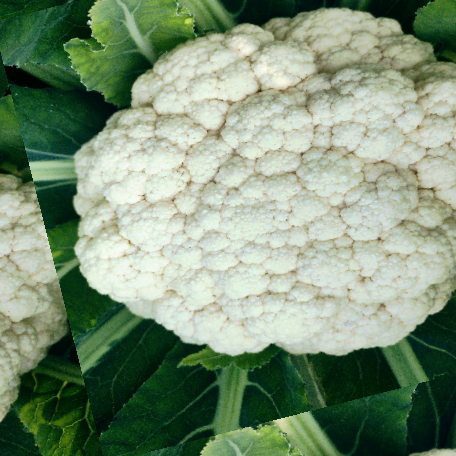
Label: Disease Free